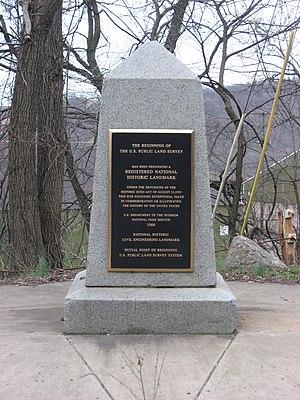
Ce qui suit est la liste des Historic Civil Engineering Landmarks, c'est-à-dire la liste des monuments historiques de génie civil, établie aux États-Unis par l' American Society of Civil Engineers depuis qu'elle a commencé le programme en 1964. Cette désignation est accordée à des projets, des structures et des sites situés aux États-Unis et dans le reste du monde. À compter de 2013, il y a plus de 260 éléments dans cette liste.